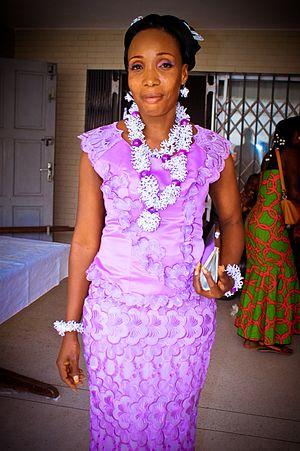
femme africaine habillée en parure et mode africaine pour sa ceremonie de dote